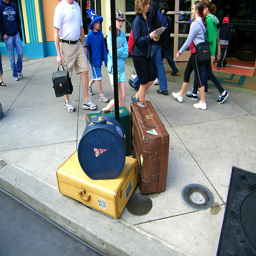
A pile of luggage sitting around a metal pole.
A bunch of suitcases that are on the sidewalk.
People walk past a display of old suitcases.
Suitcases are on the sidewalk and are surrounding a pole.
A pile of luggage is  on a sidewalk while people walk by.